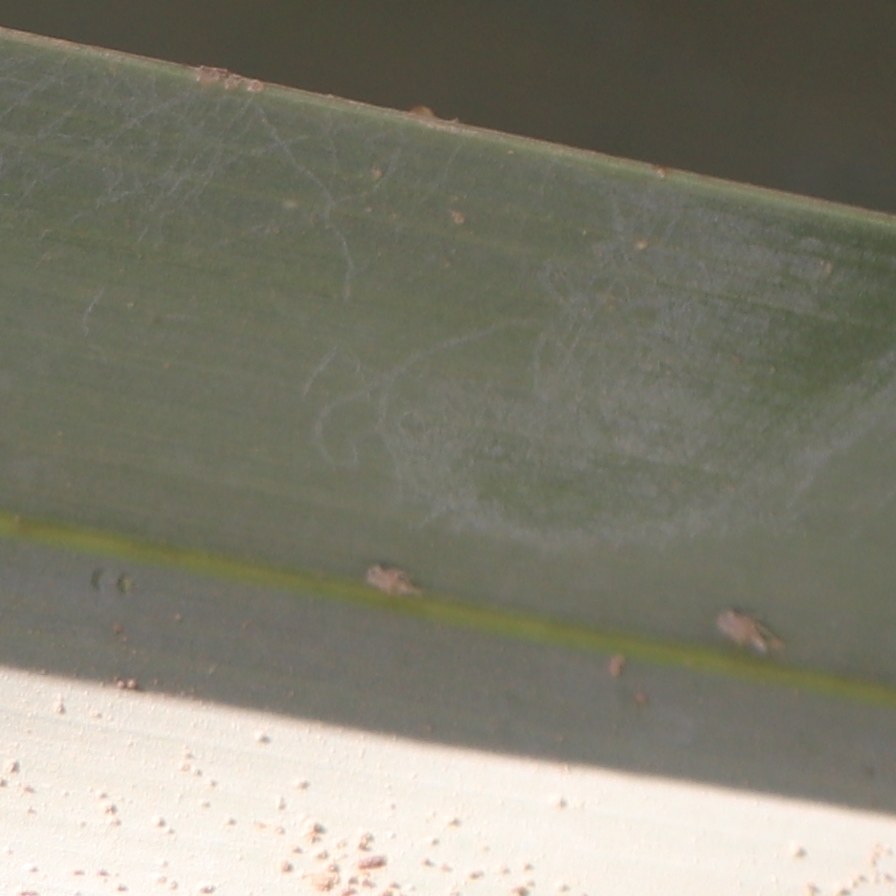
Label: Dubas